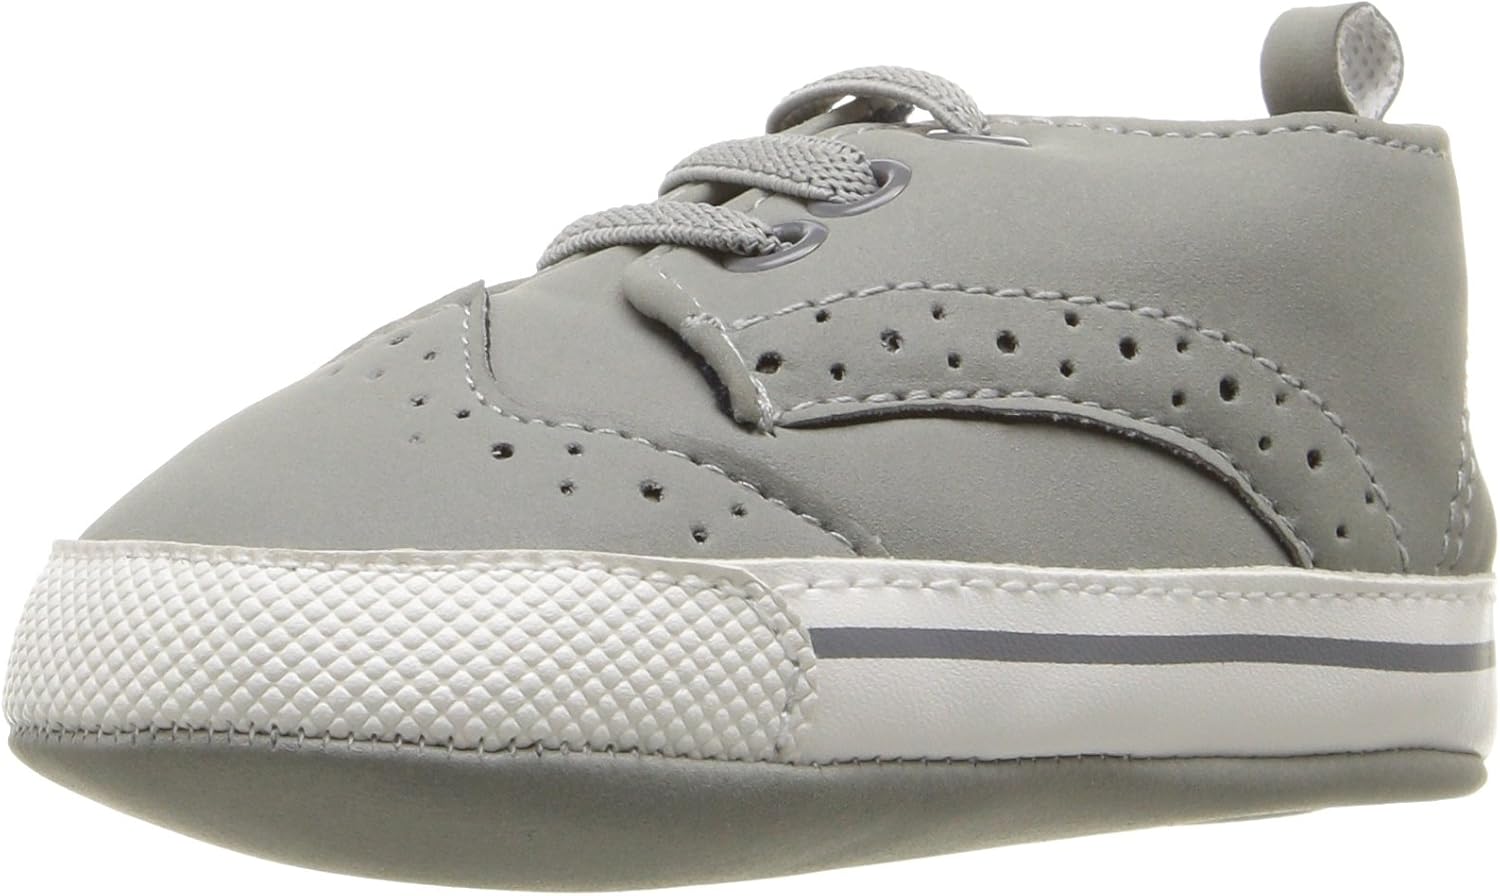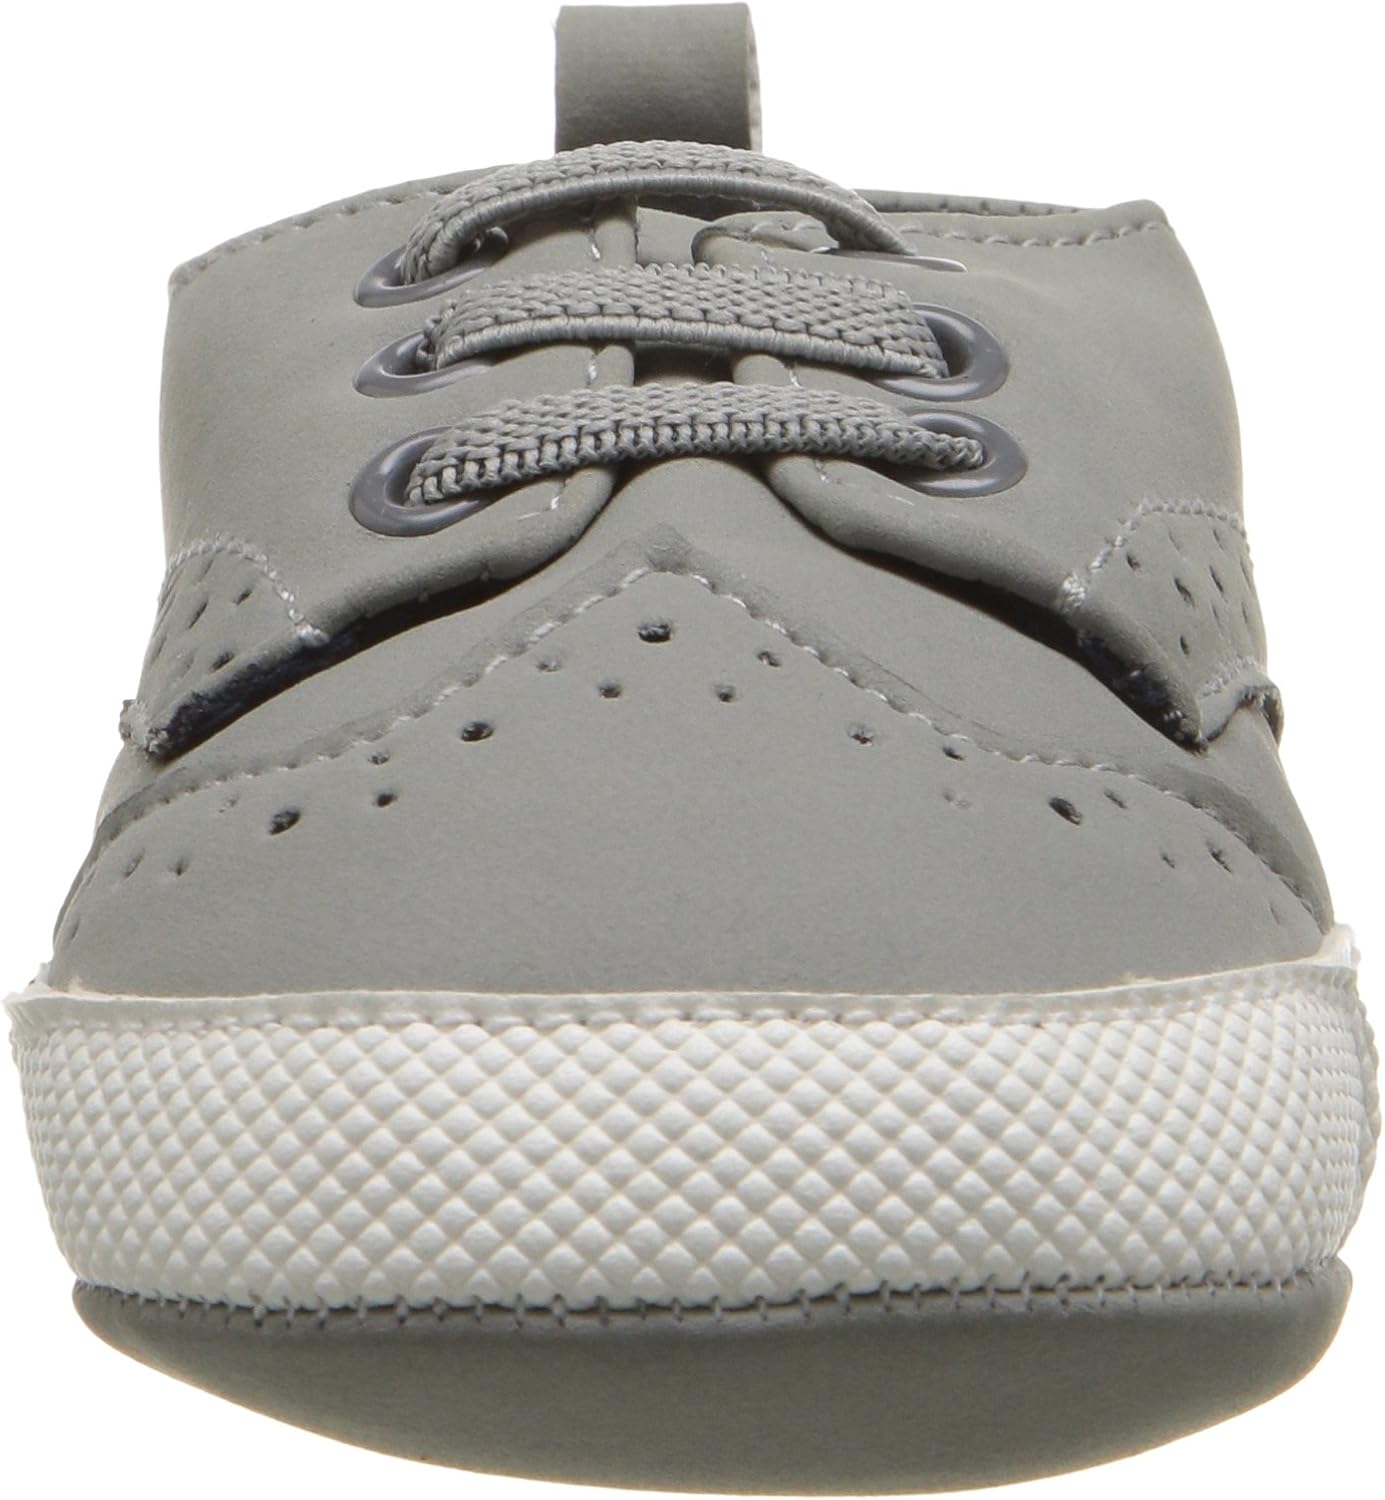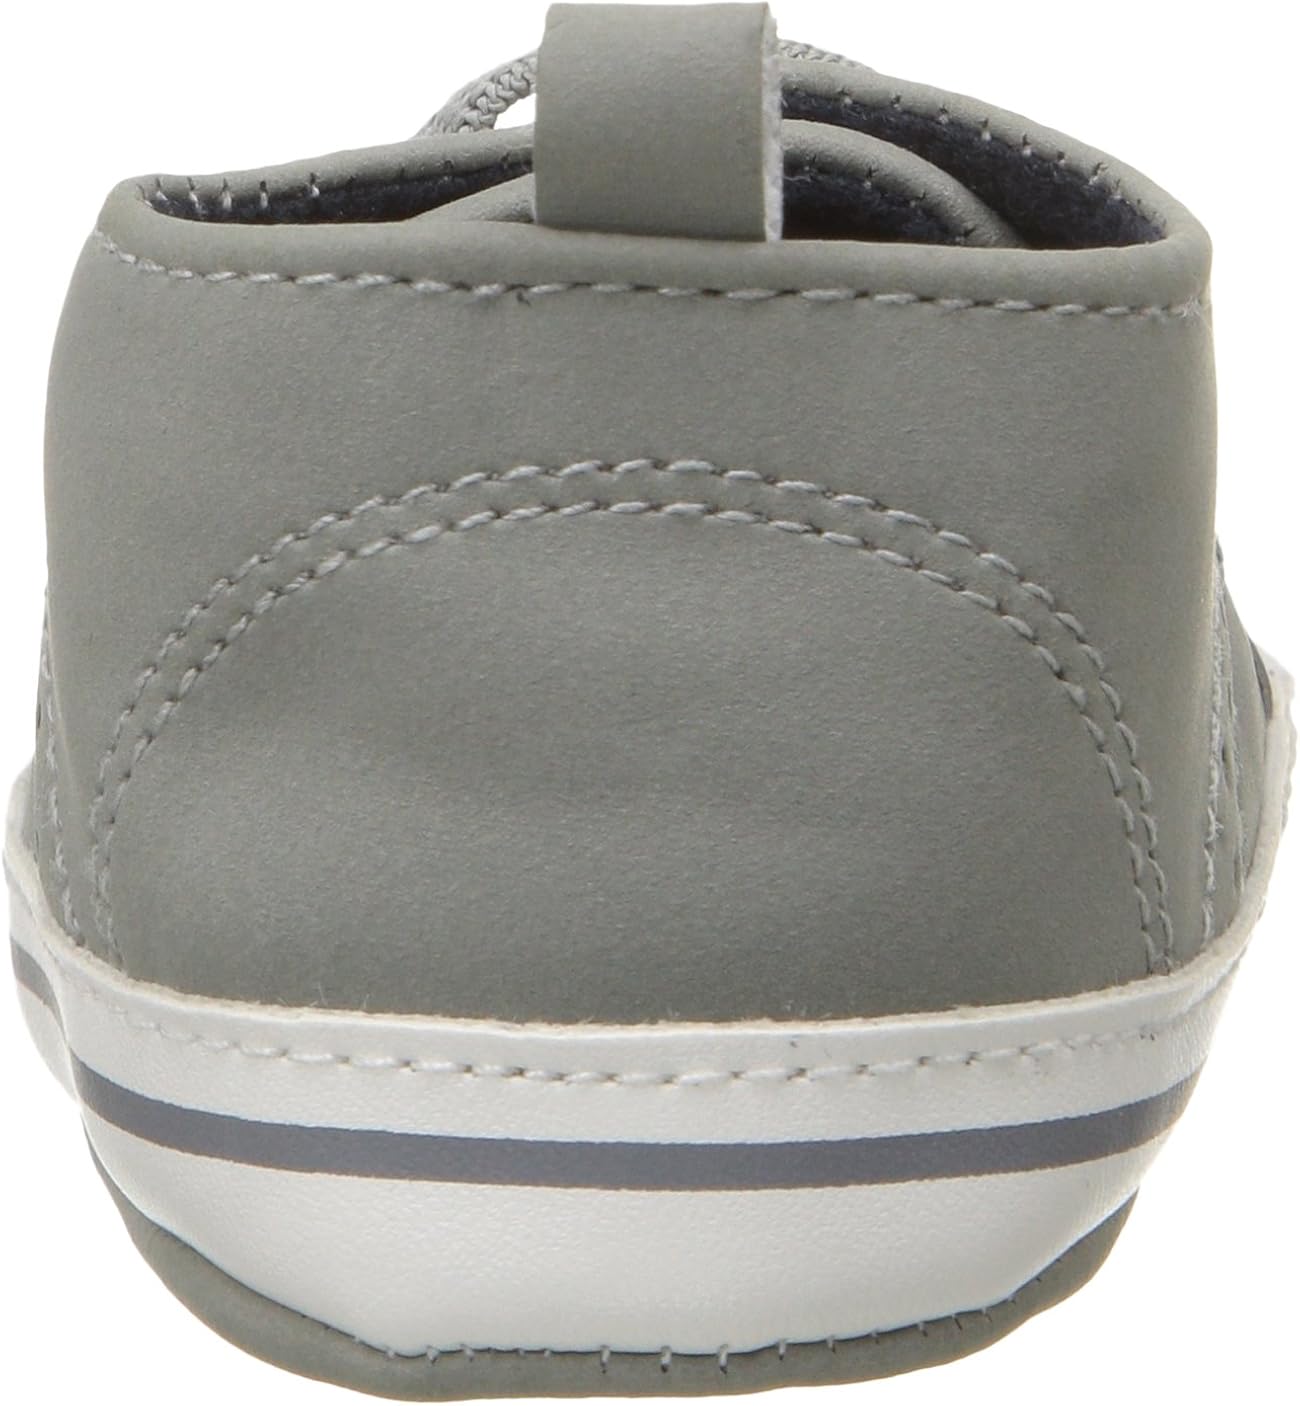
ABG Baby Wingtip Sneaker Oxford
Category: AMAZON FASHION
Grey oxford sneaker
Features: 100% Polyurethane | Synthetic sole